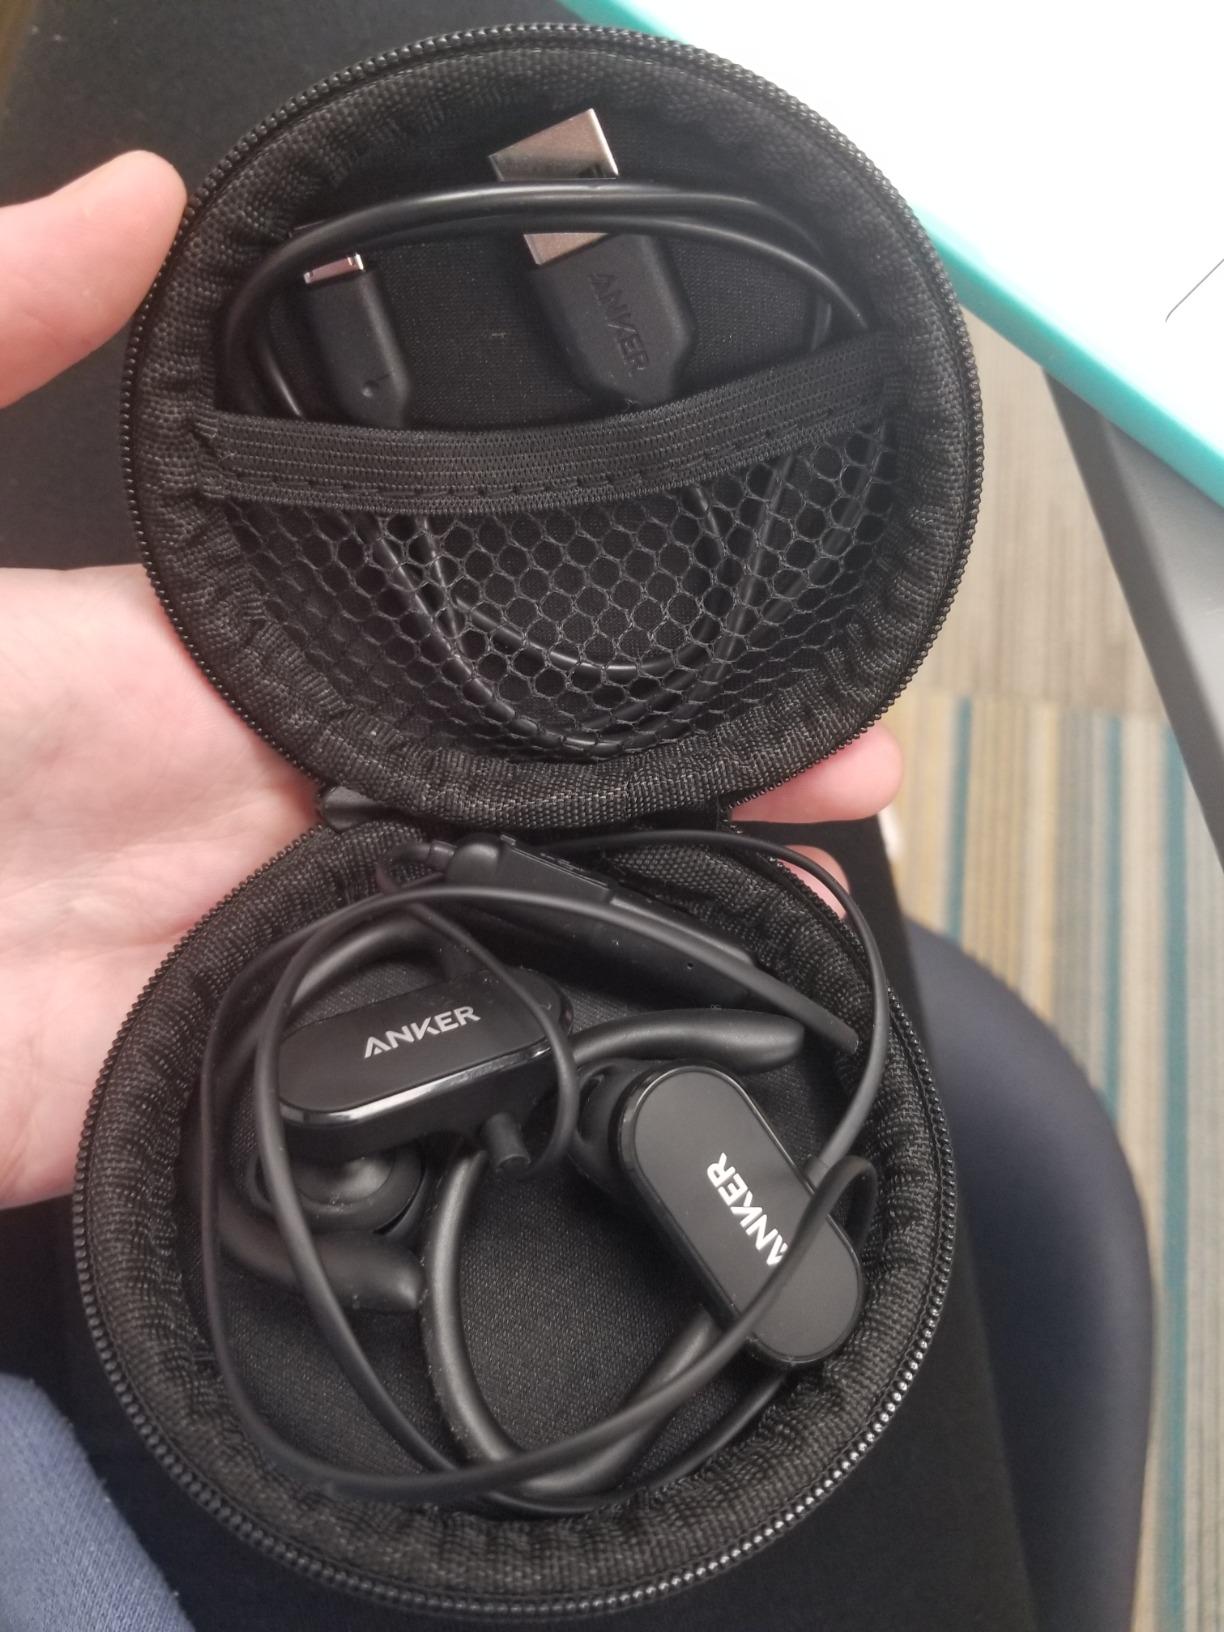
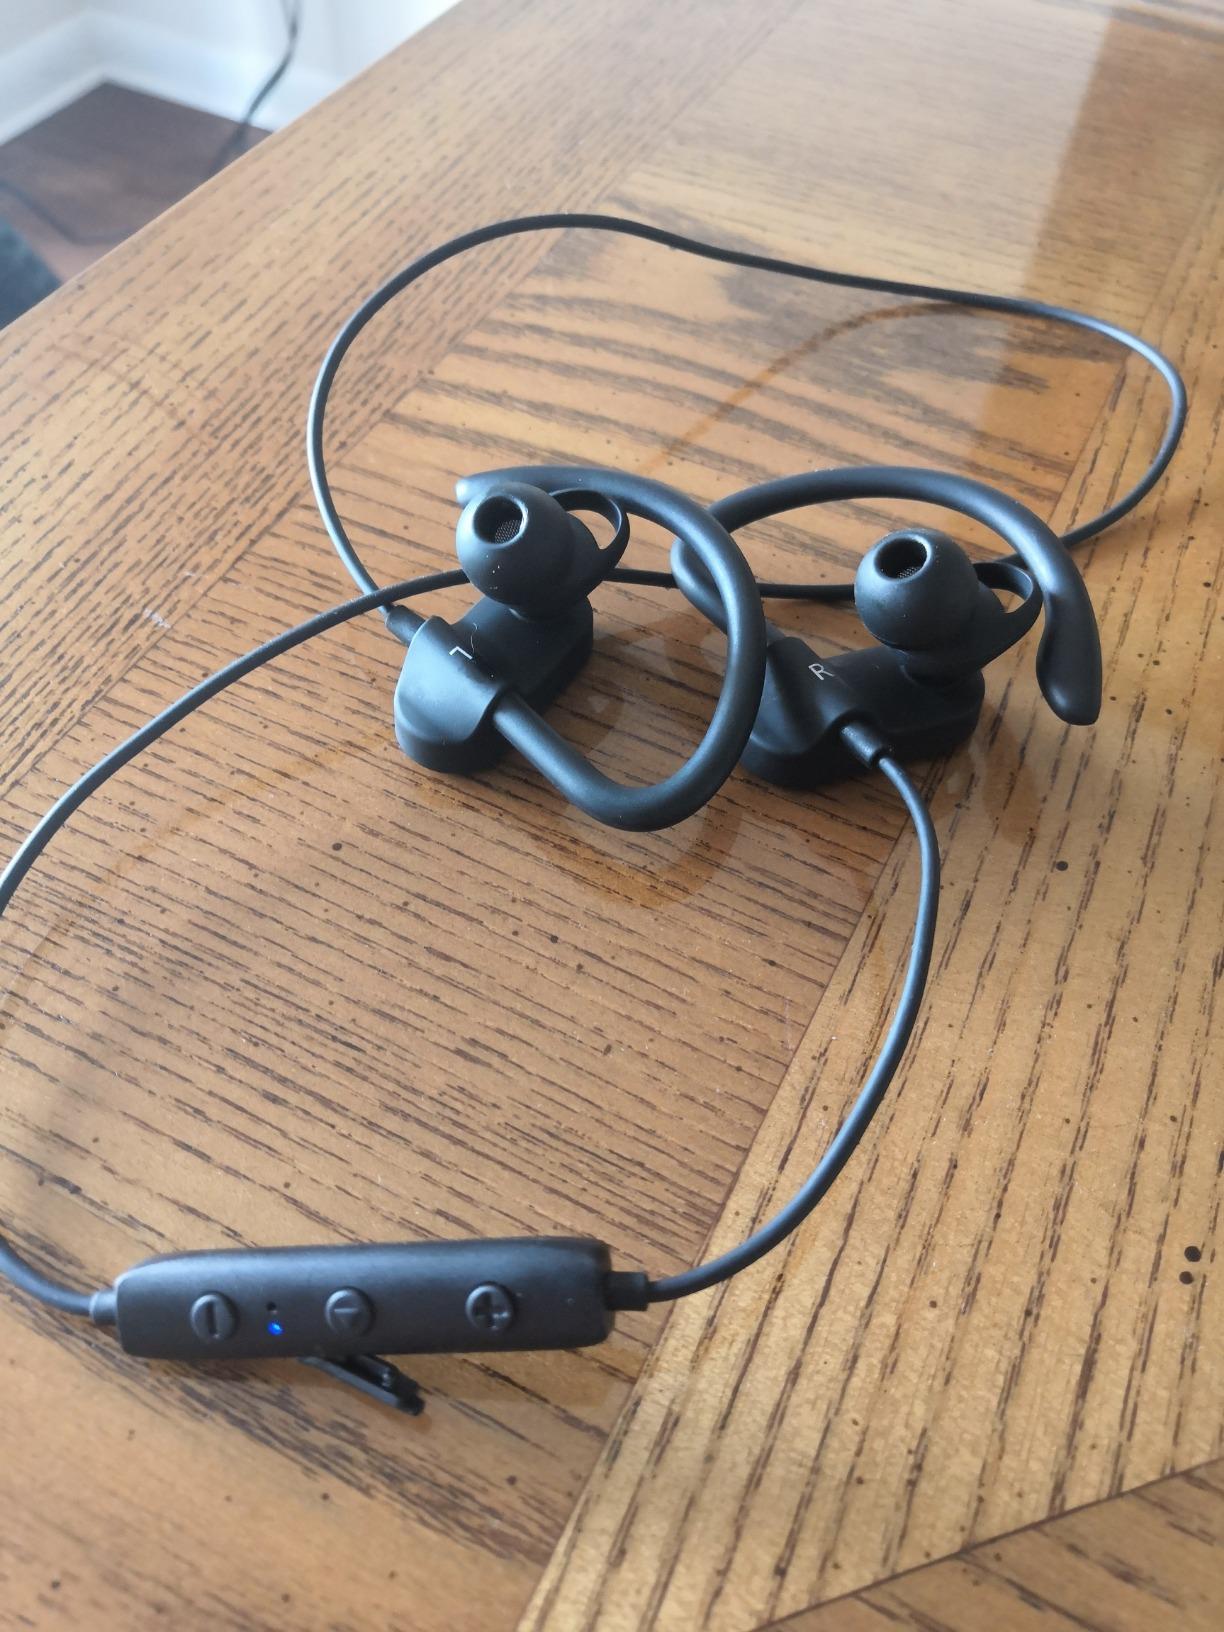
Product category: headphones
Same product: yes